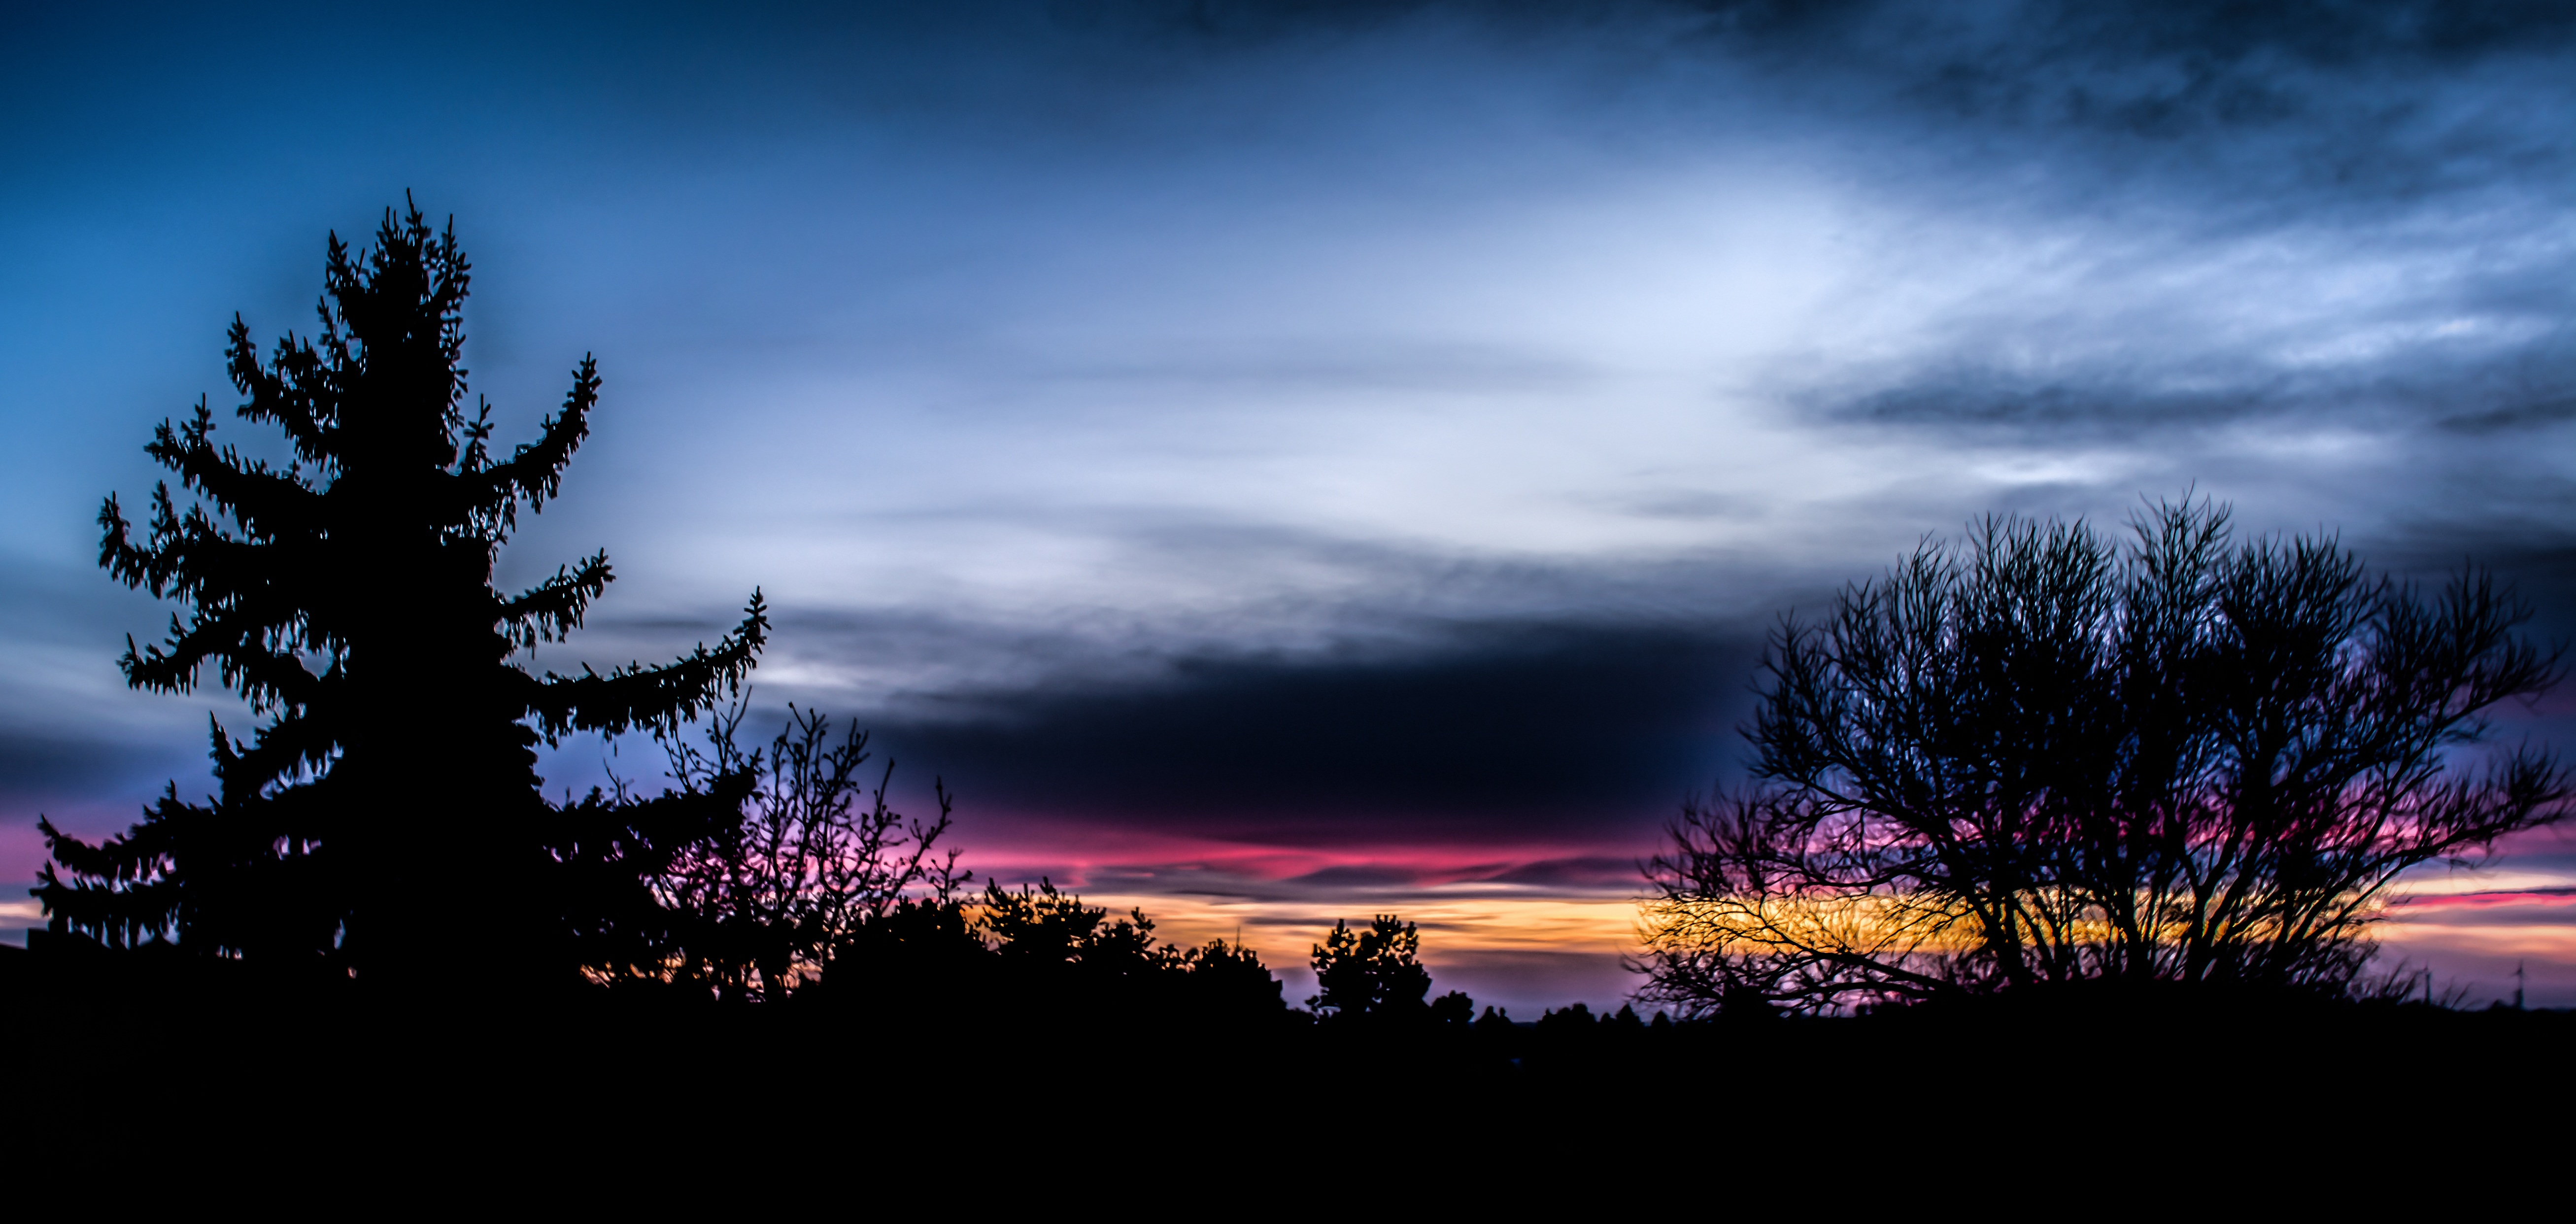
landscape, tree, nature, horizon, silhouette, cloud, sky, sun, sunrise, sunset, night, sunlight, morning, dawn, atmosphere, dusk, evening, twilight, reflection, darkness, violet, mood, setting, abendstimmung, afterglow, evening sky, atmospheric phenomenon, woody plant